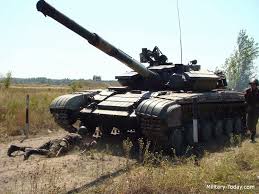
Label: Tank